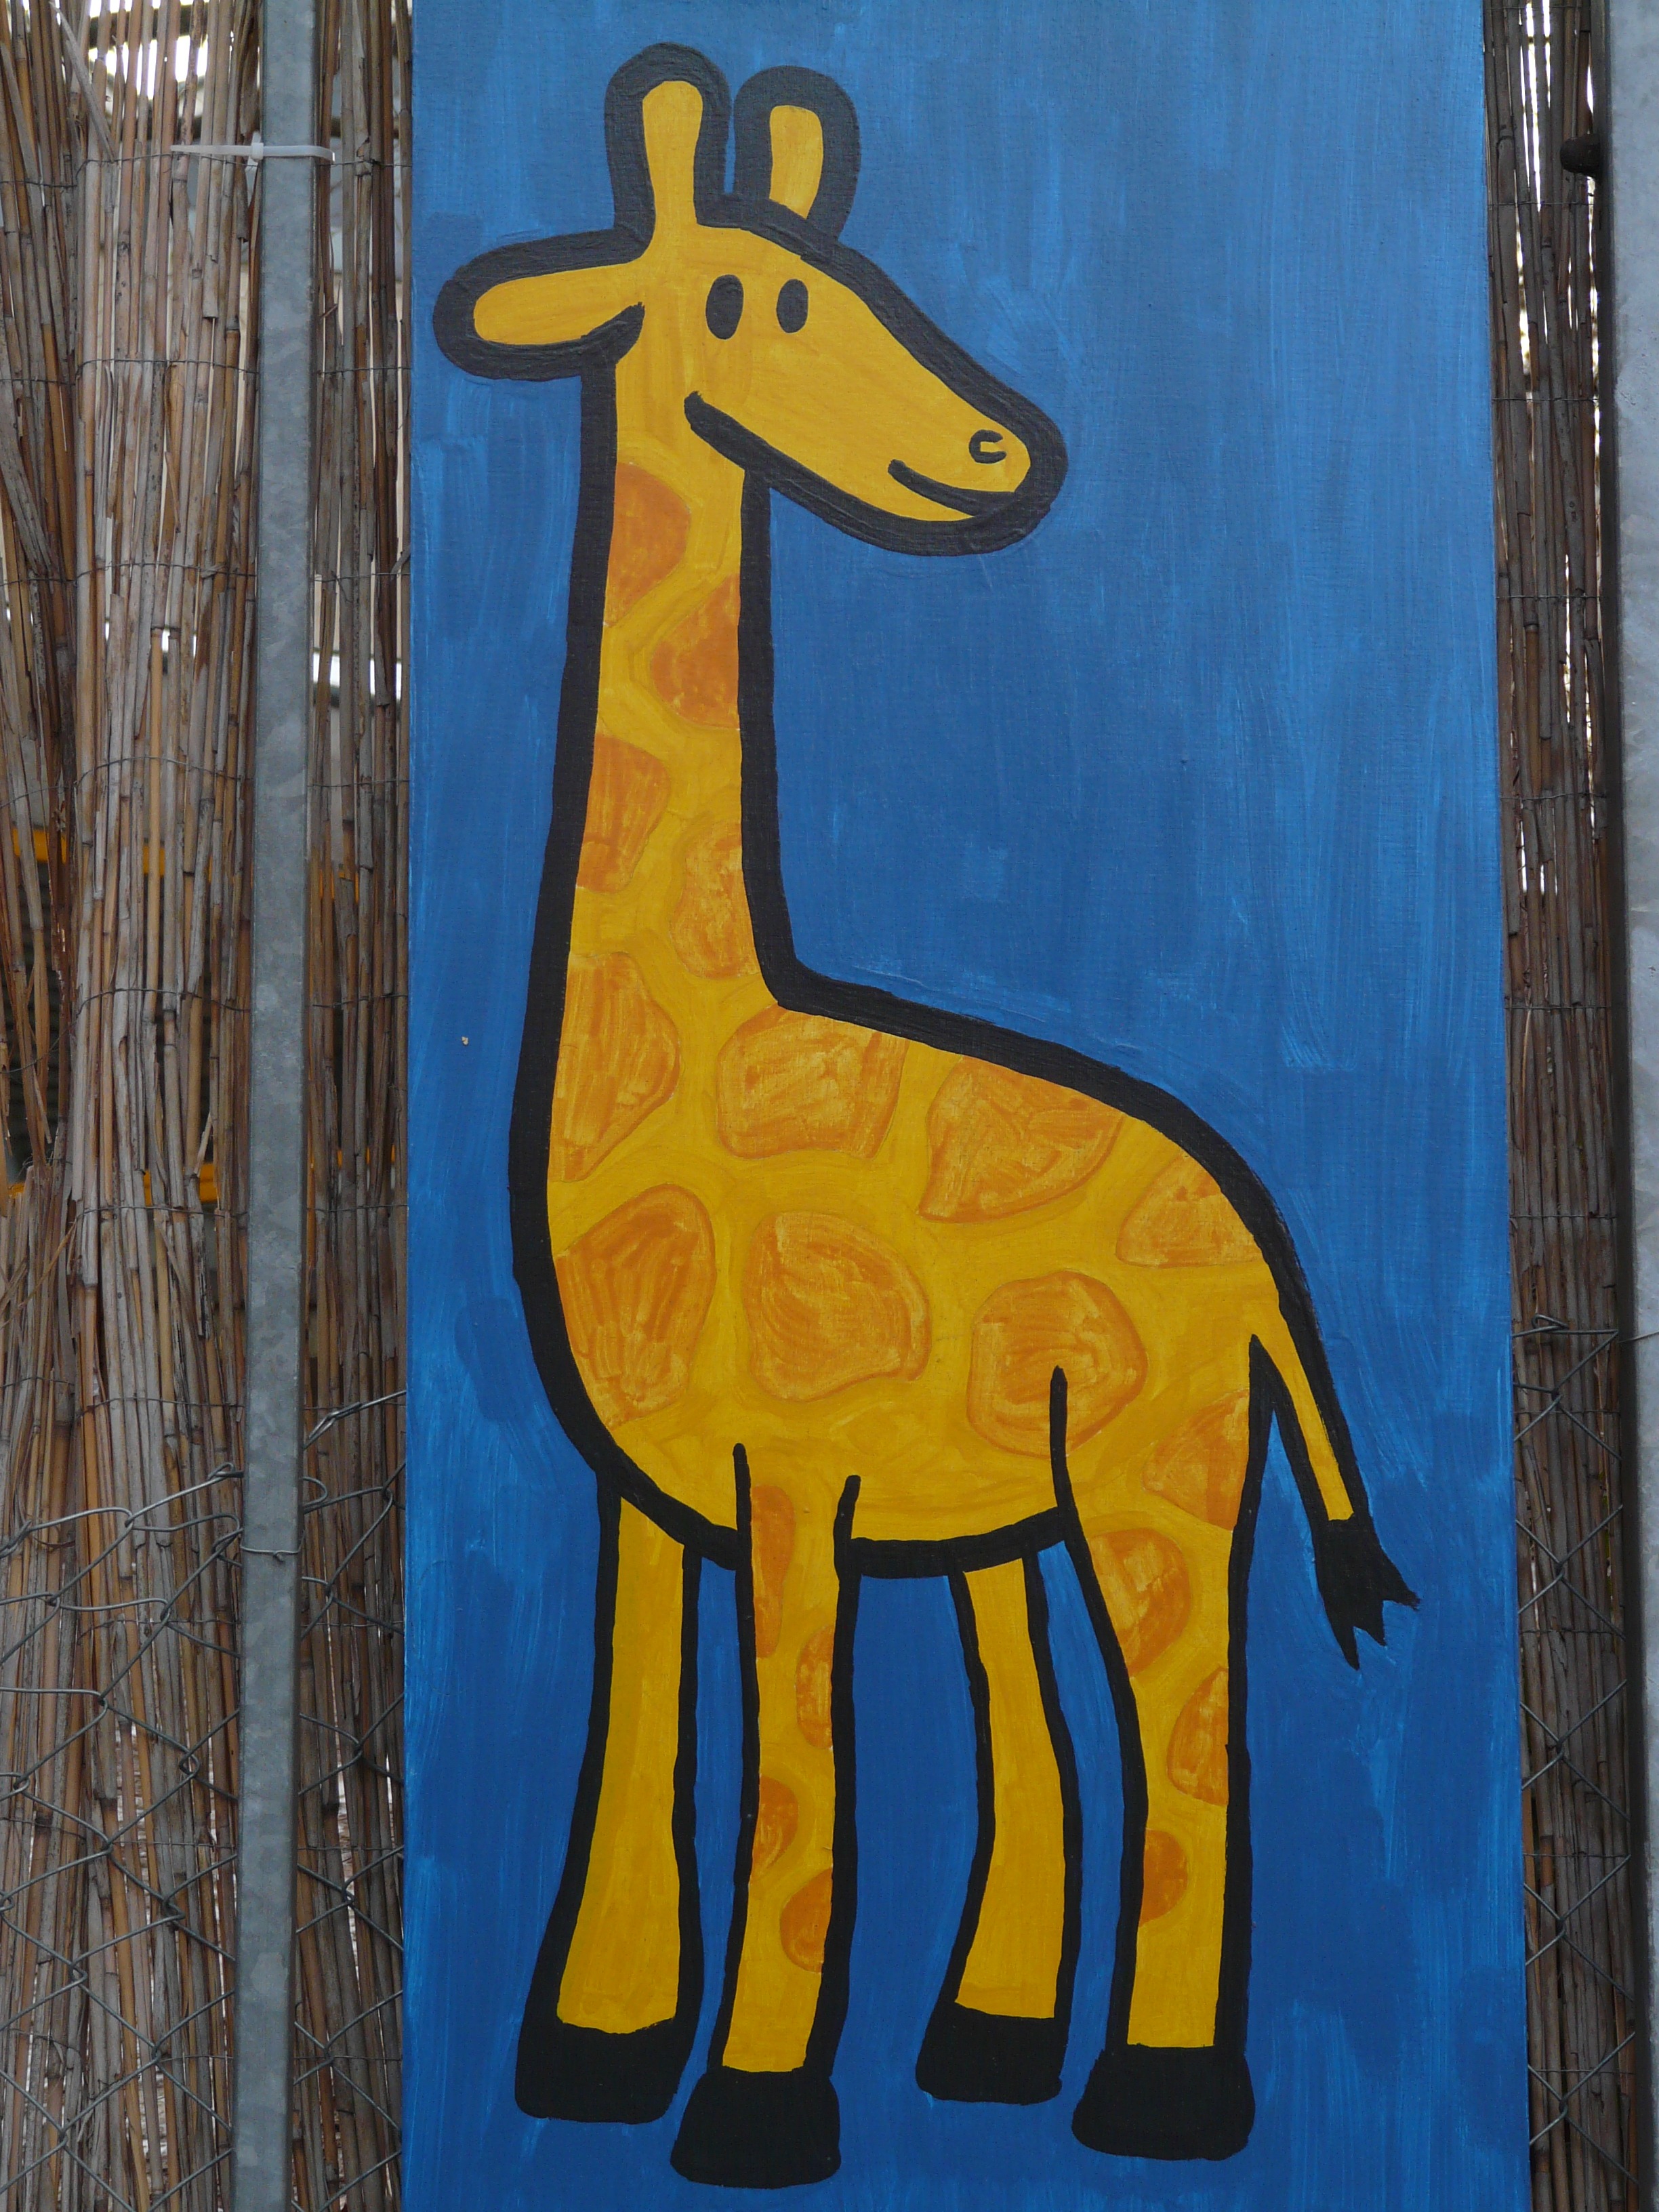
animal, wall, mammal, paint, yellow, painting, cheerful, giraffe, art, figure, drawing, illustration, happy, mural, funny, image, comic, cartoon character, modern art, giraffidae